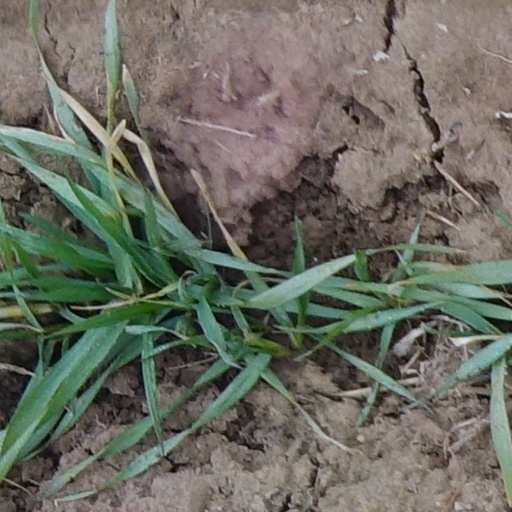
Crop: wheat